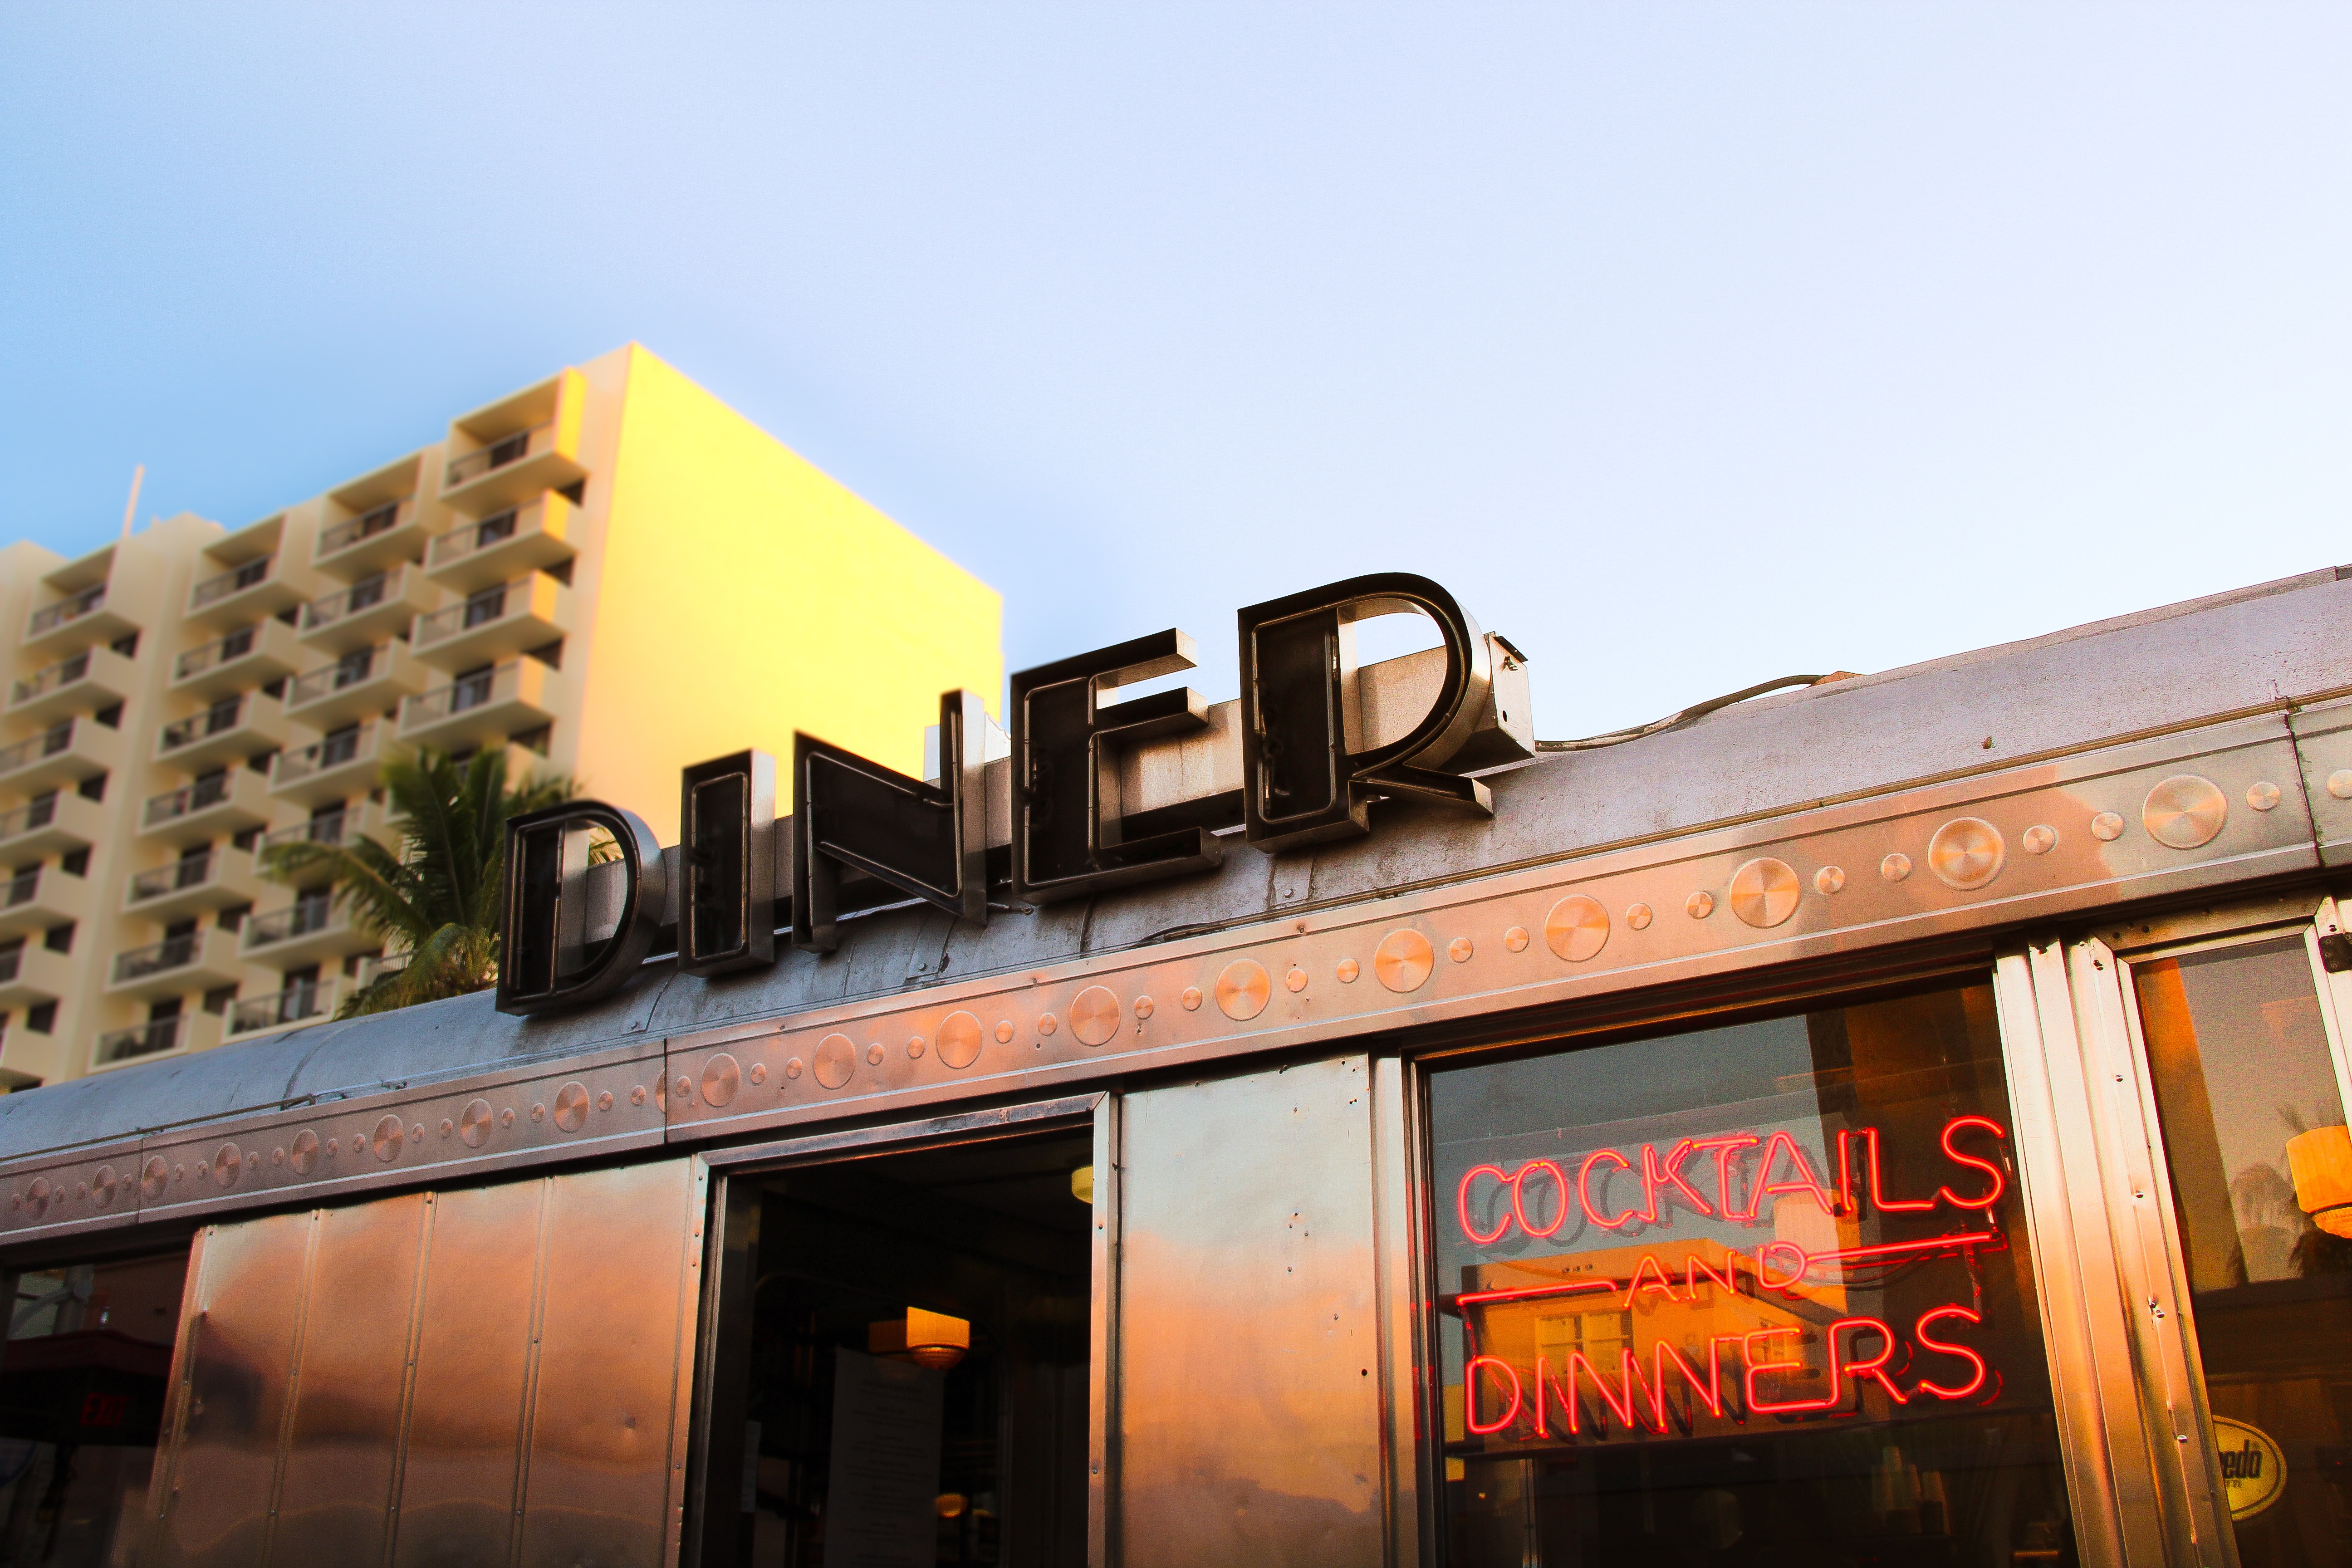
architecture, restaurant, downtown, facade, urban area